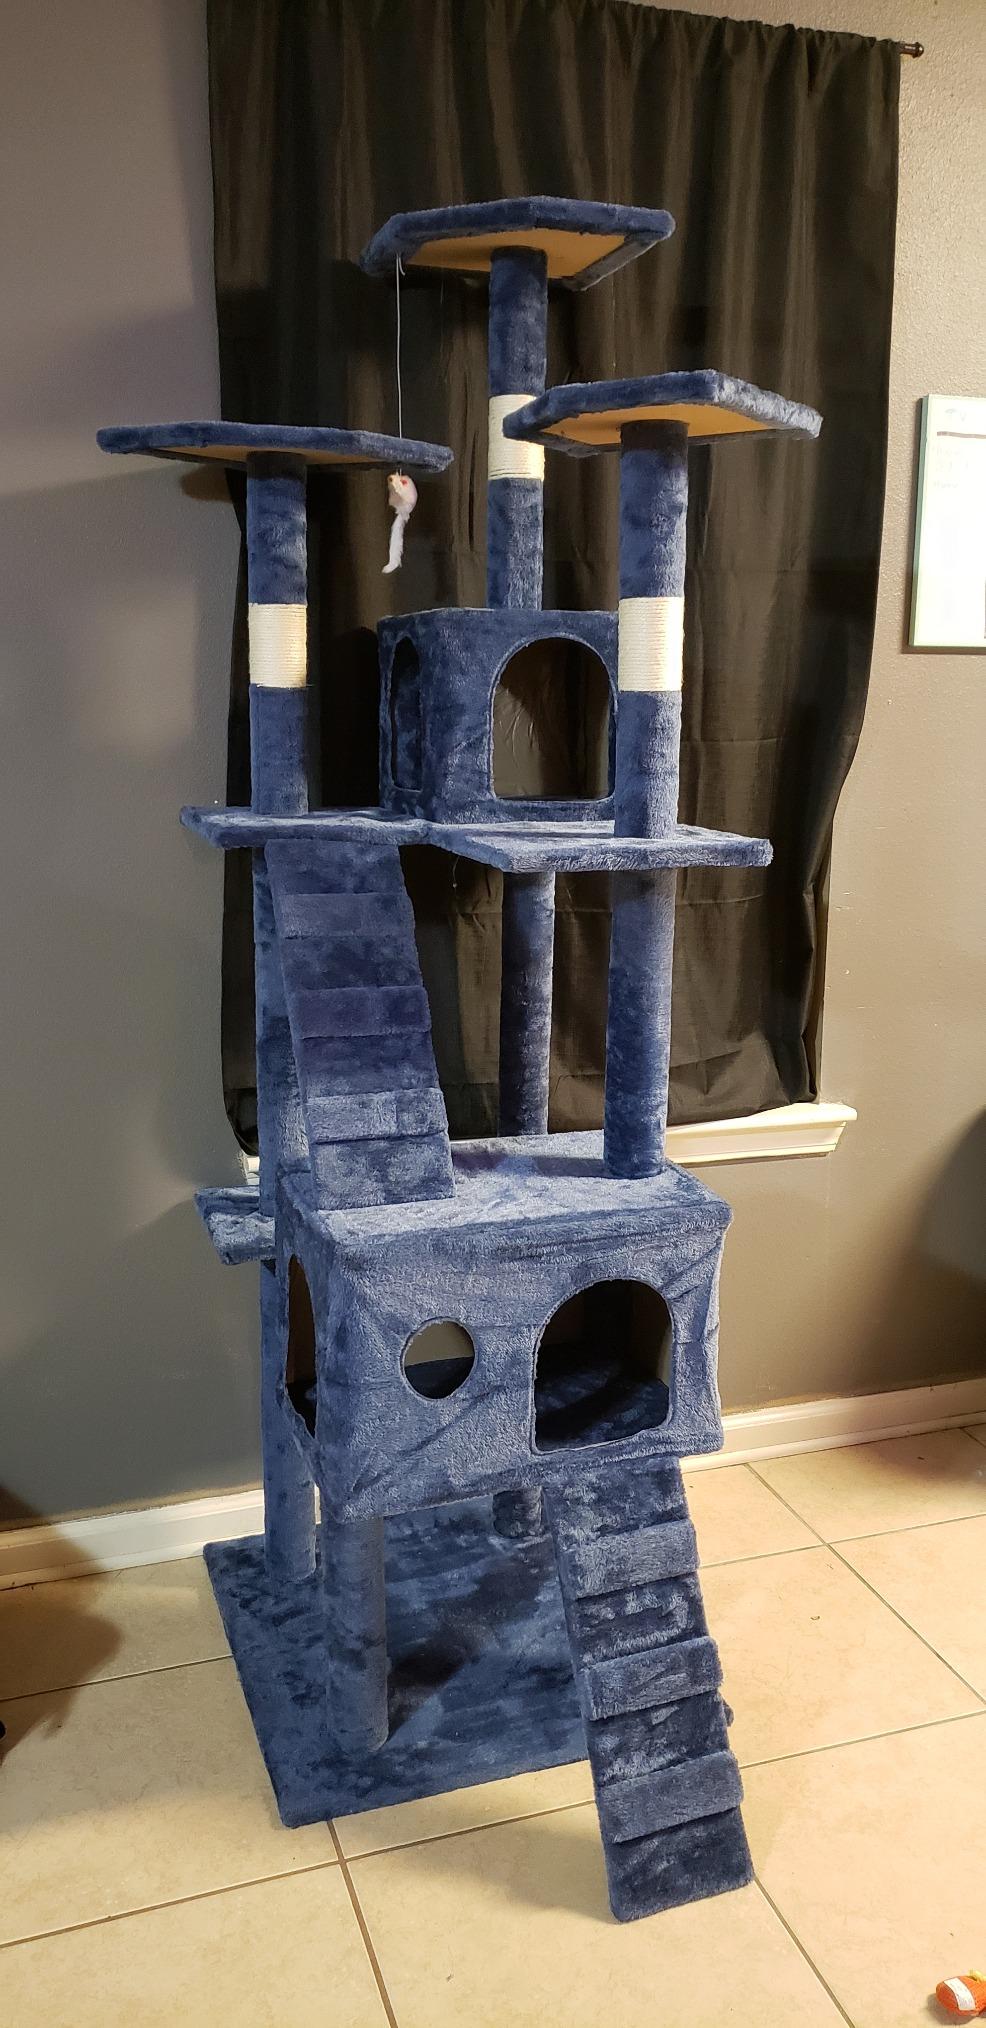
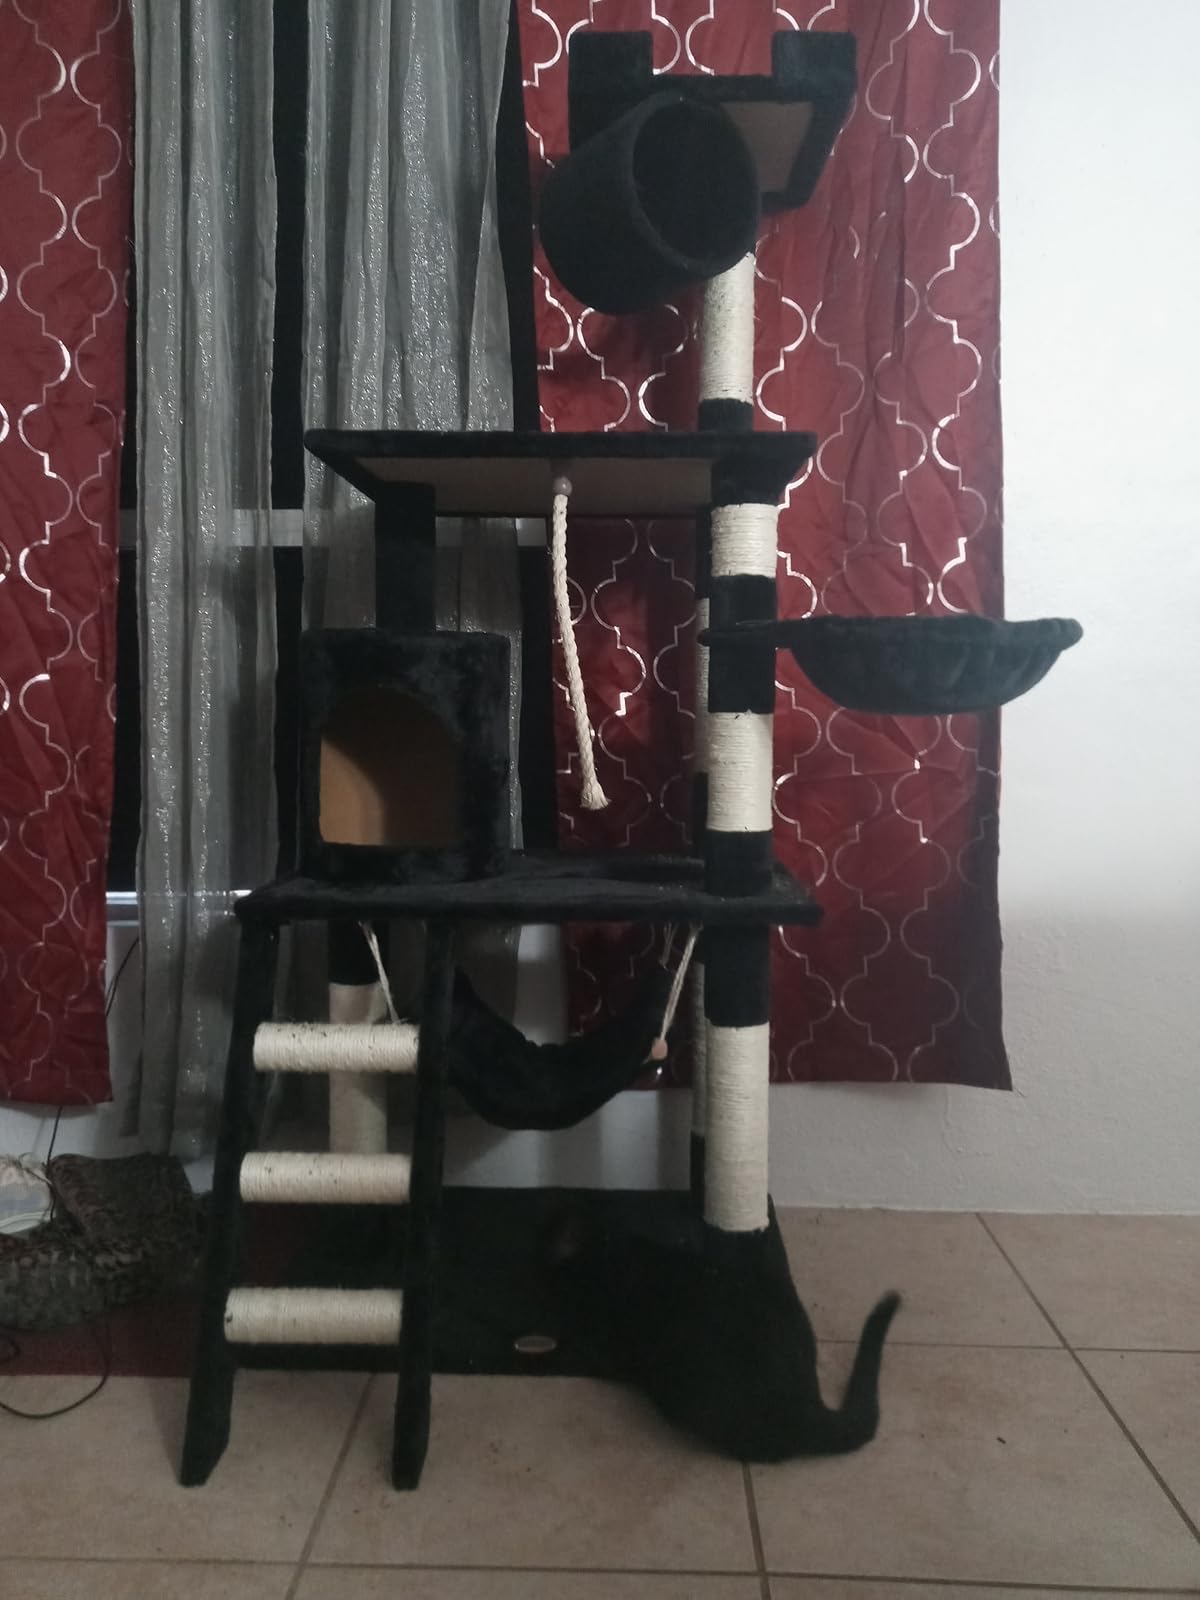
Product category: items_cat tree
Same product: no